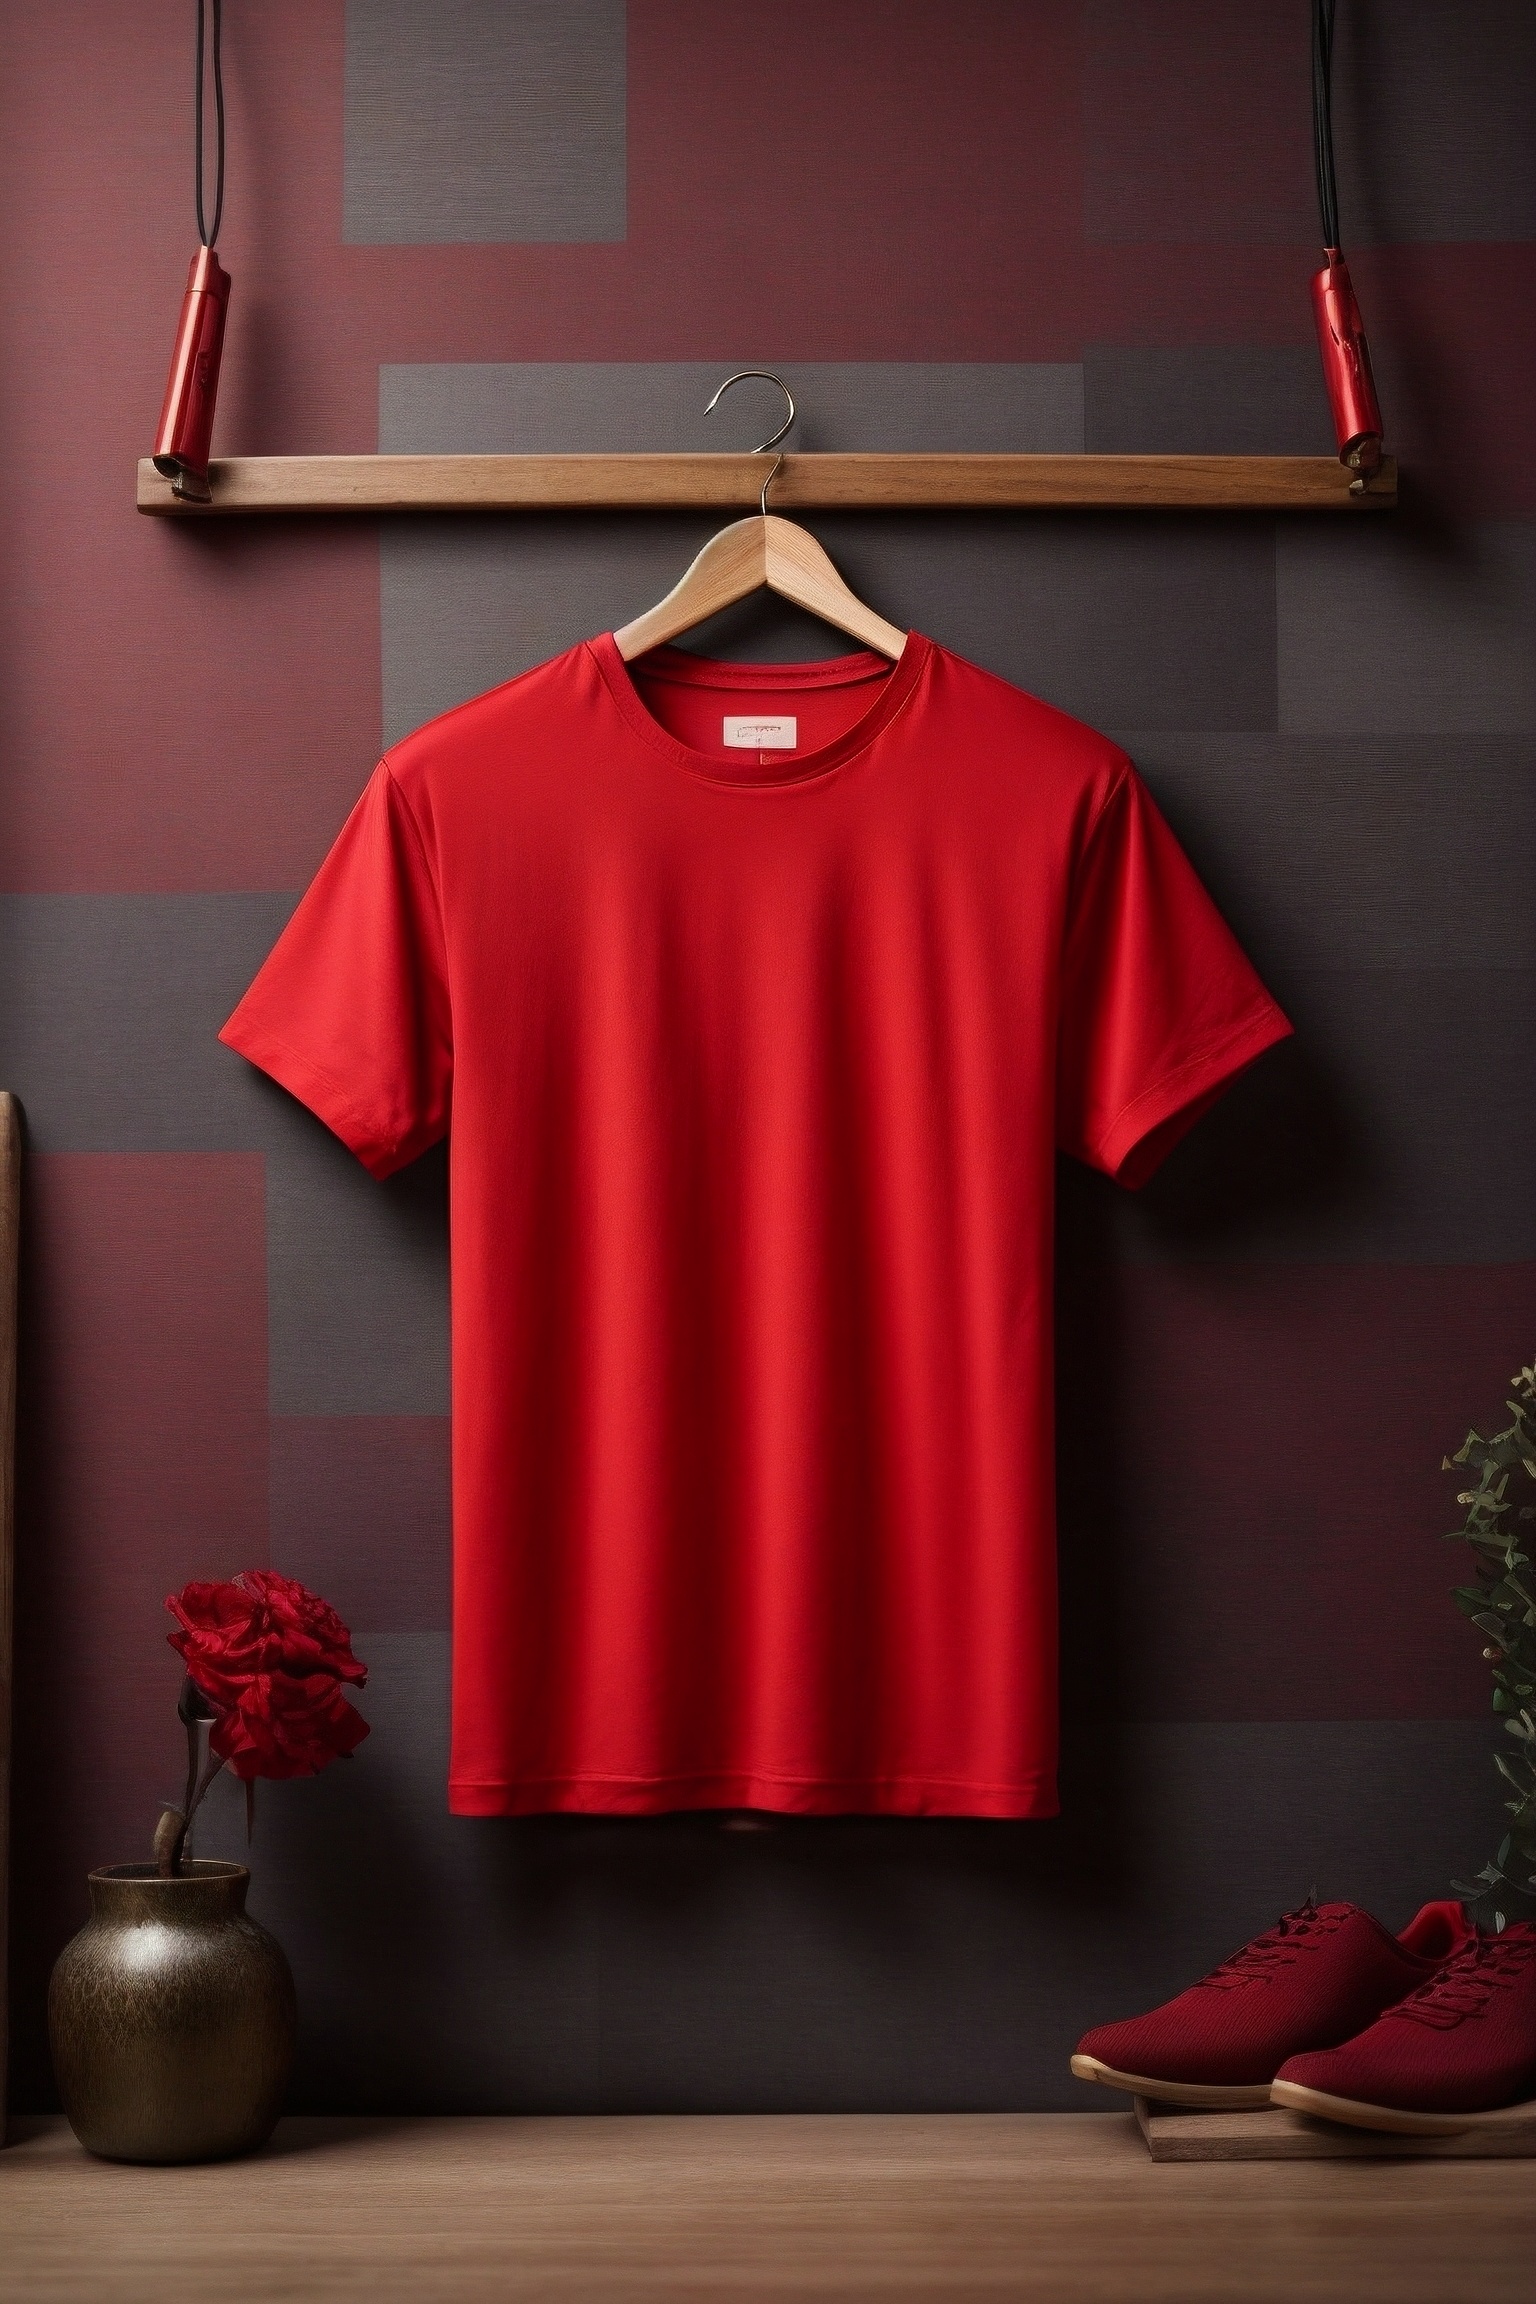
tshirt, fashion, textile, sleeve, orange, plant, interior design, collar, clothes hanger, red, t shirt, flowerpot, sportswear, fashion design, magenta, electric blue, jersey, Baby toddler clothing, event, font, retail, room, houseplant, formal wear, design, carmine, peach, uniform, flower, fashion accessory, top, brand, jewellery, fictional character, eyewear, automotive design